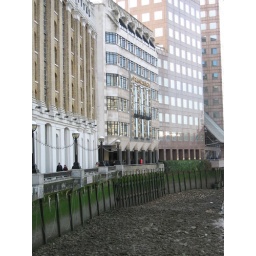
An old office building by London Bridge